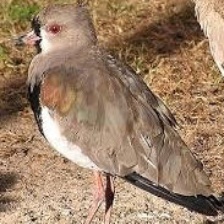
Species: ANDEAN LAPWING
Scientific name: VANELLUS RESPLENDENS